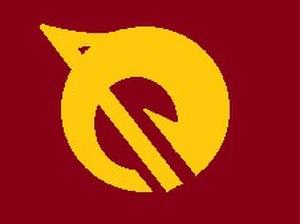
Yakage est un bourg du district d'Oda, dans la préfecture d'Okayama, au Japon.